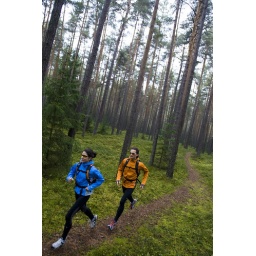
Couple running in forest